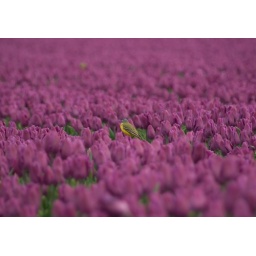
a Yellow bird in a purple tulip field